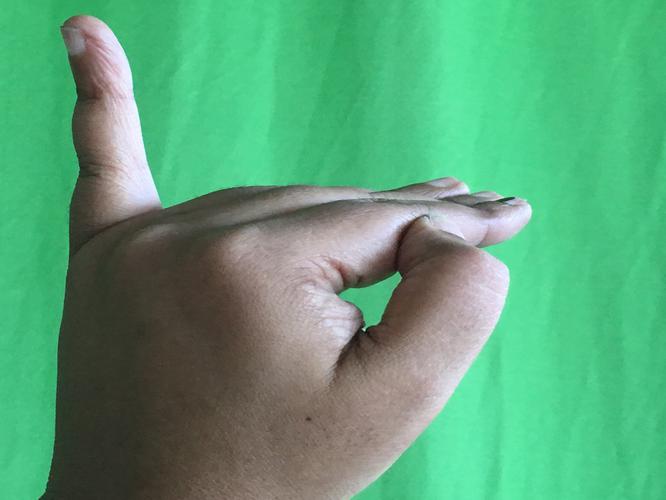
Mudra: Hamsapaksha
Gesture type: double_hand